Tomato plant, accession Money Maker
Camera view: vertical (180 deg); turntable rotation: 150 degrees
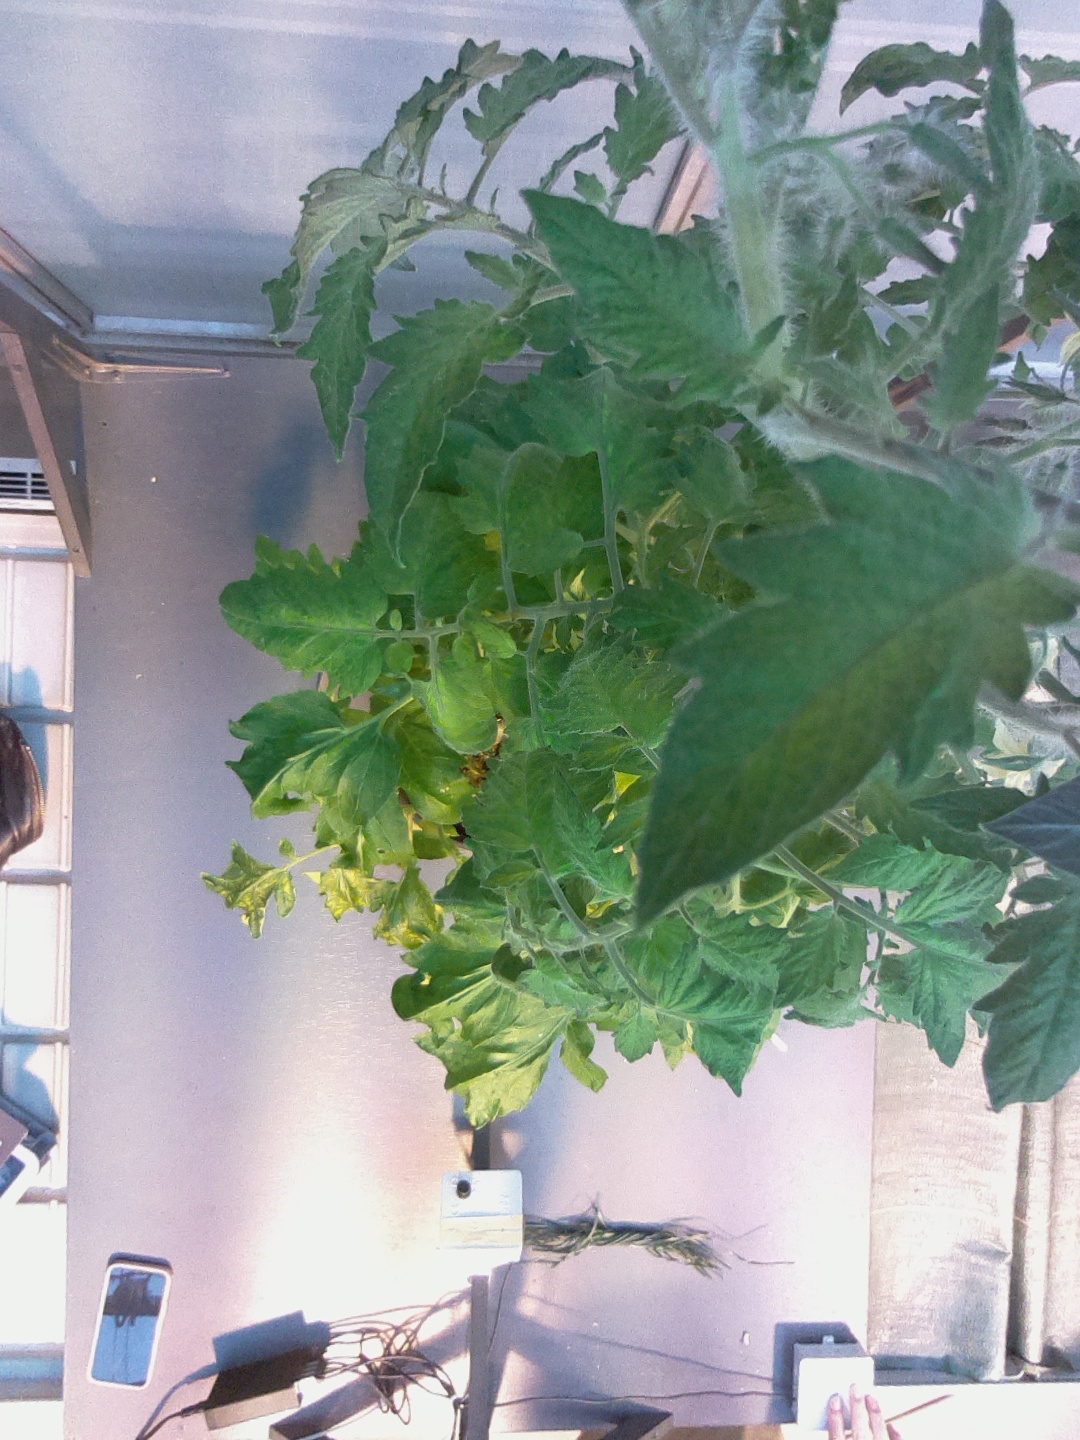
BBCH growth stage 70: Fruits at the main stem or branches visibles